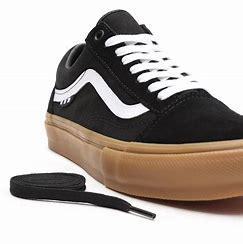
Brand: Vans
Model: Skate Skate